Hungarian conquest of the Carpathian Basin

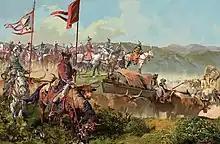
Hungarian Conquest of the Carpathian Basin

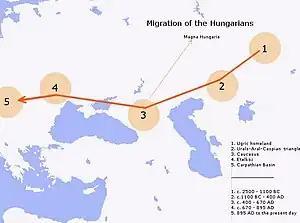
Map of the presumptive Hungarian prehistory

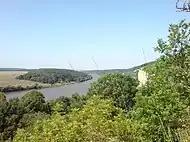
River Dniester at Dzvenyhorod (Chortkiv Raion, Ternopil Oblast, Ukraine)

The Hungarians arrived in the Carpathian Basin, a geographically unified but politically divided land, after acquiring thorough local knowledge of the area from the 860s onwards. After the end of the Avar Kaganate (c. 822), the Eastern Franks asserted their influence in Transdanubia, the Bulgarians to a small extent in the Southern Transylvania and the interior regions housed the surviving Avar population in their stateless state. According to one theory the archaeological evidence, the Avar population survived the time of the Hungarian conquest of the Carpathian Basin. In this power vacuum, The Hungarian conqueror elite took the system of the former Avar Kaganate, there is no trace of massacres and mass graves, it is believed to have been a peaceful transition for local residents in the Carpathian Basin. Other scholars dismiss the continuity between late Avar and Hungarian Conquerors and/or the "double-conquest" ("kettős honfoglalás") of the Carpathian basin. According to historian Bálint Csanád "Not one single element (of the original theory) is tenable" and that a "compelling piece of evidence is that a genuine similarity between the Avar- and Conquest-period skeletal material could only be demonstrated in 4.5% of the theoretically potential cases".